Foundation of Tertiary Institutions of the Northern Metropolis

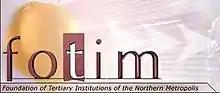
FOTIM

Foundation of Tertiary Institutions of the Northern Metropolis, FOTIM, is the biggest academic association in South Africa. FOTIM consists of nine universities and universities of technology in the Gauteng, Limpopo Province and North West Province.